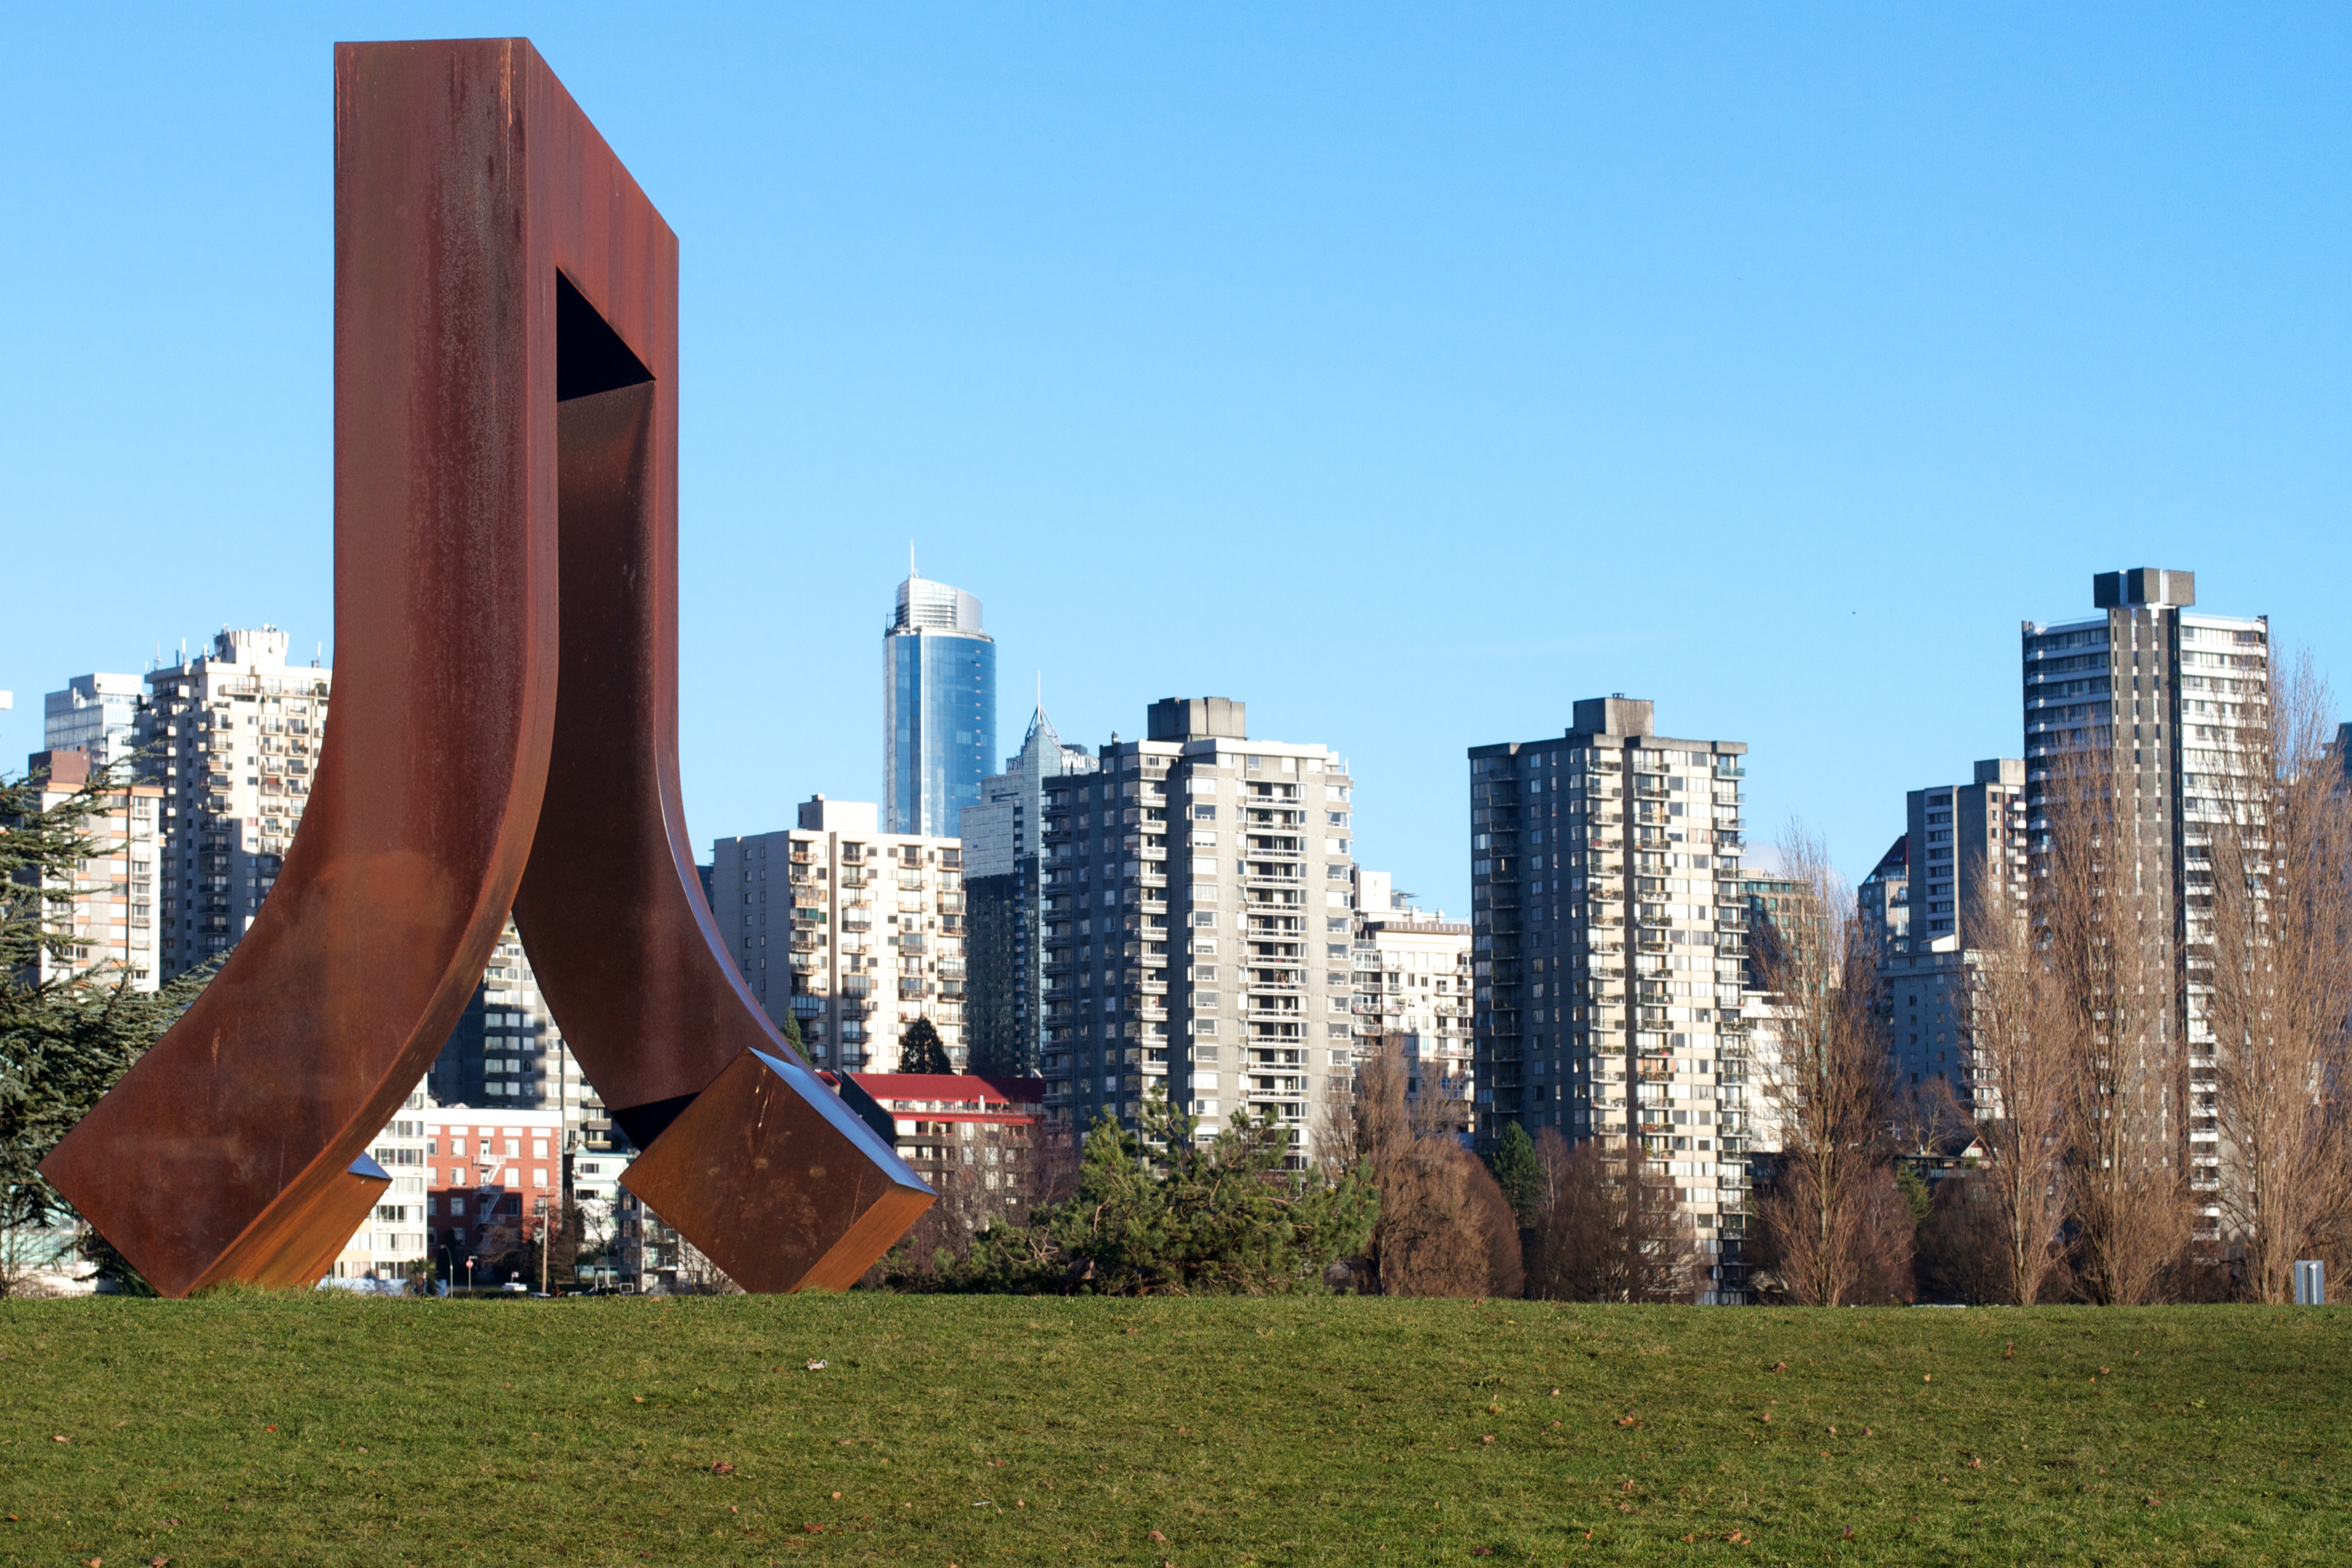
architecture, skyline, city, skyscraper, downtown, landmark, tourism, tower block, urban area, residential area, human settlement